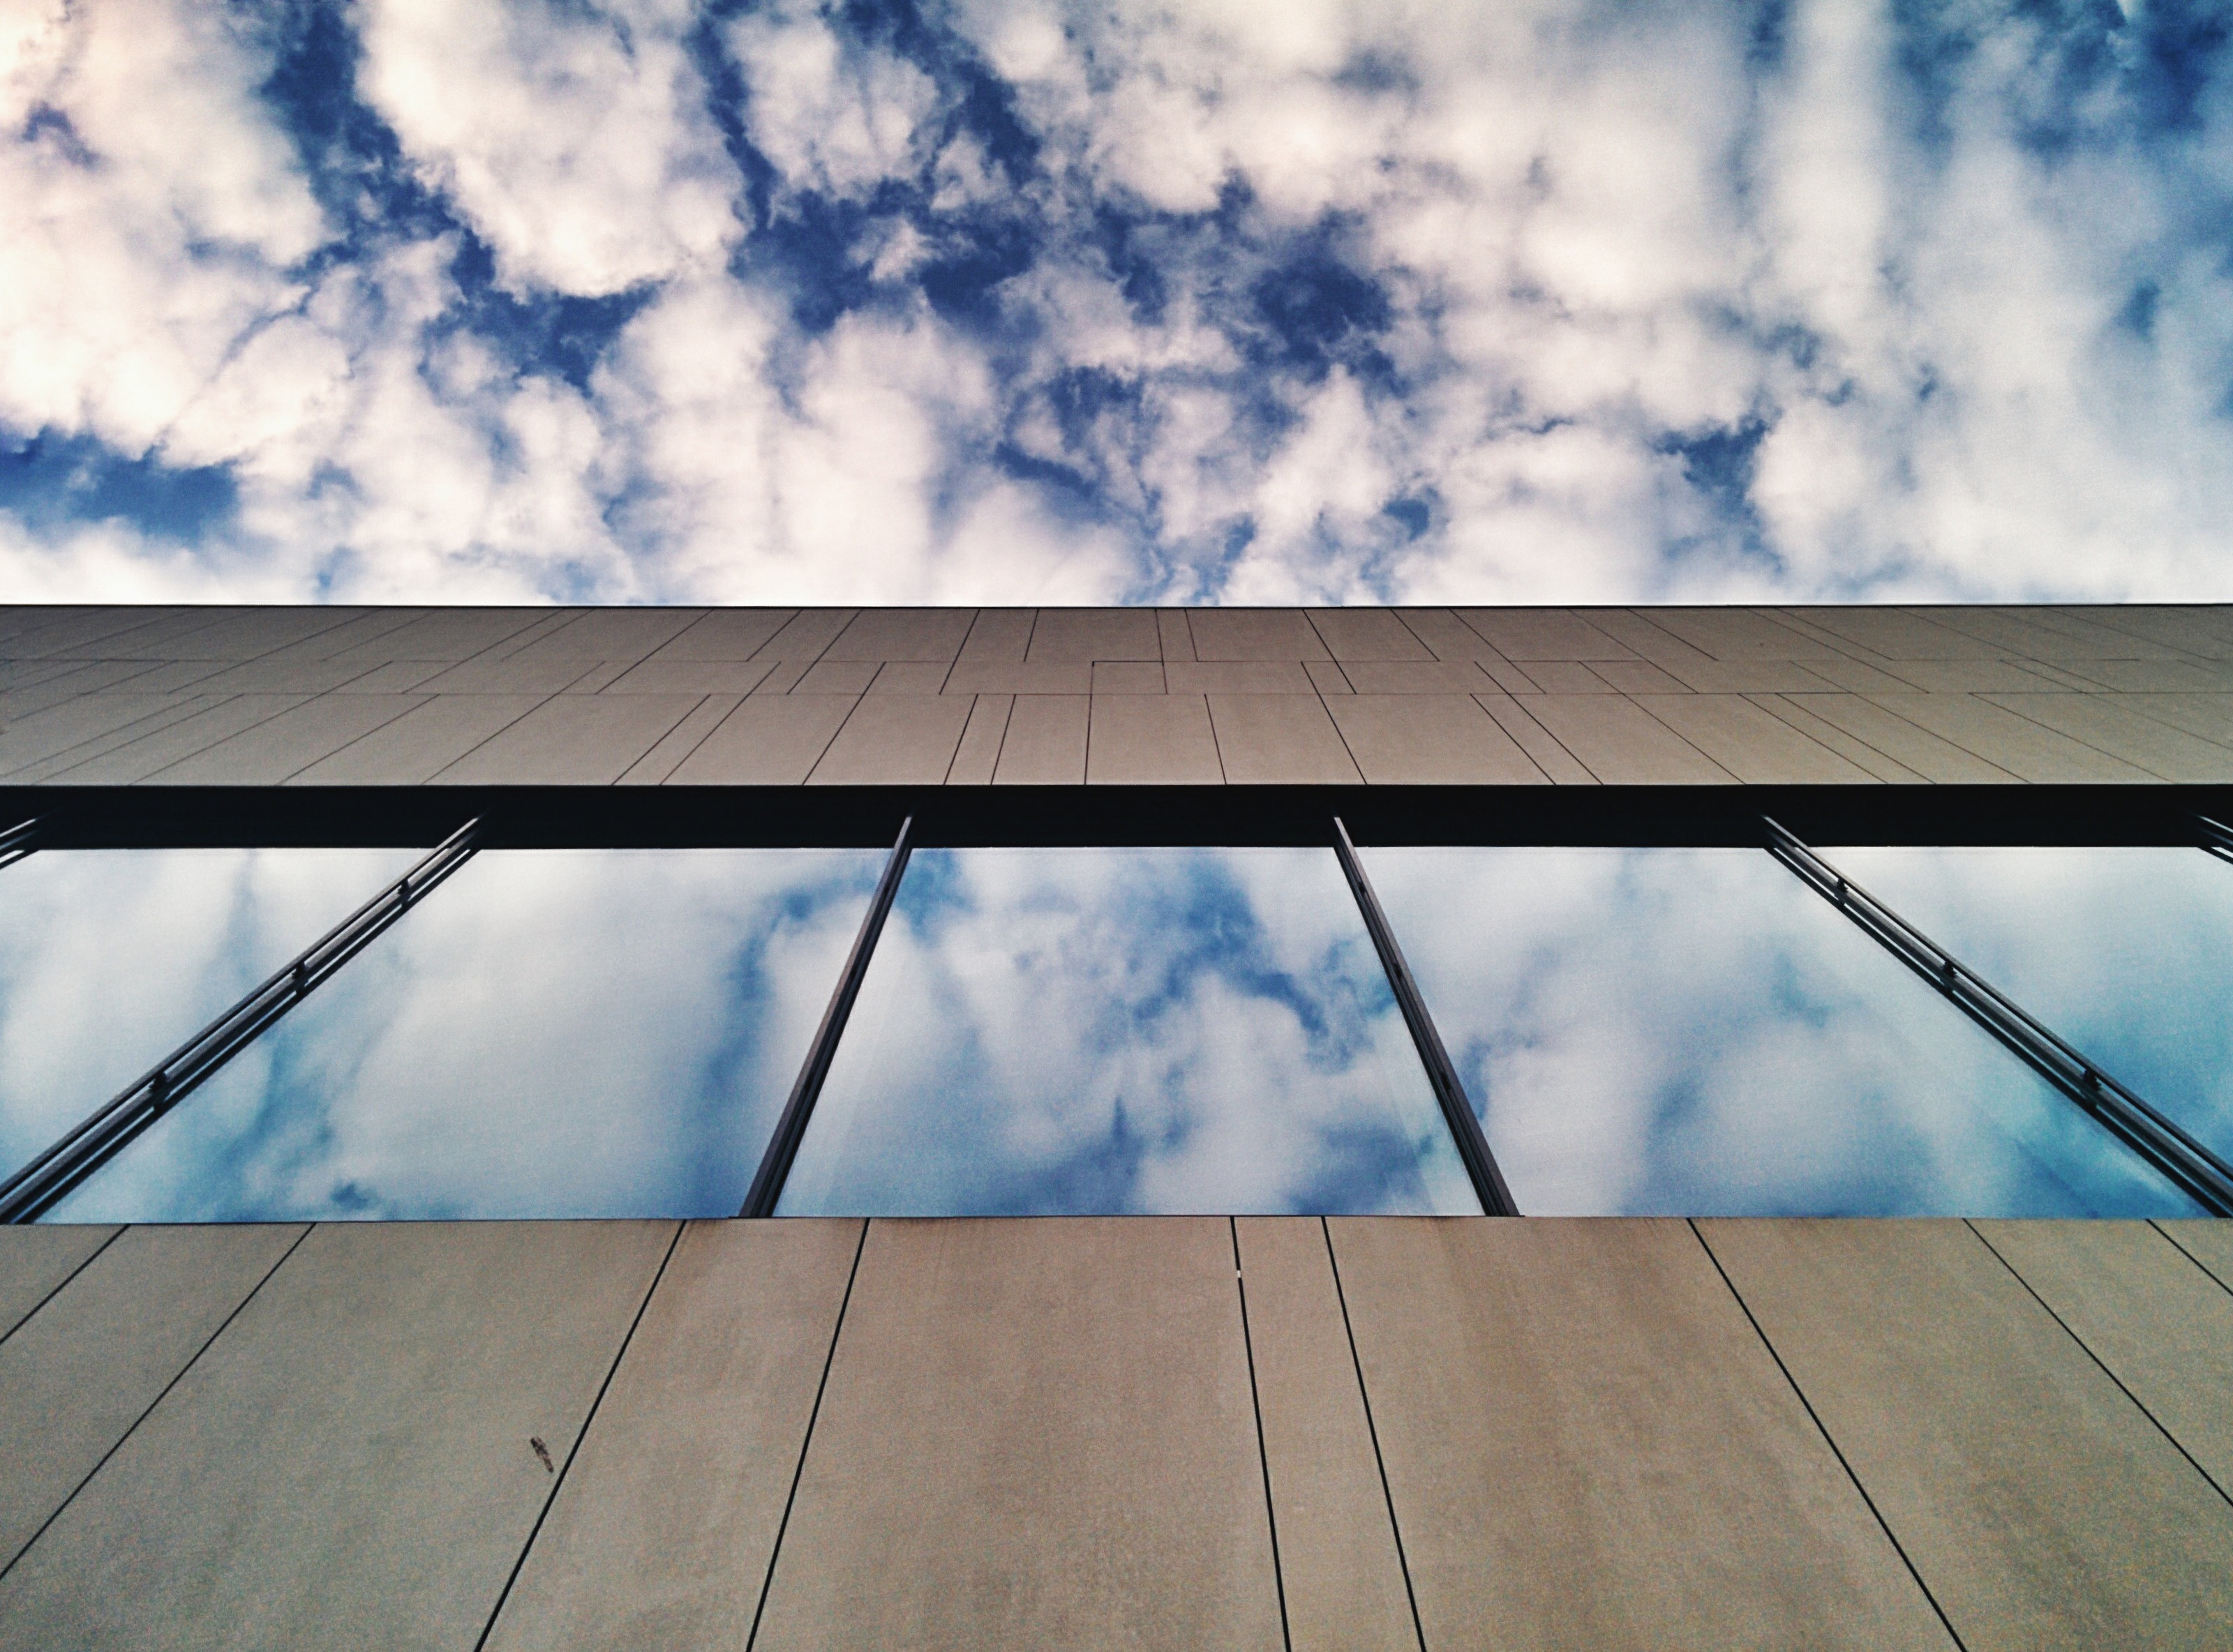
architecture, structure, sky, sunlight, window, roof, building, line, reflection, facade, blue, clouds, symmetry, shape, daylighting